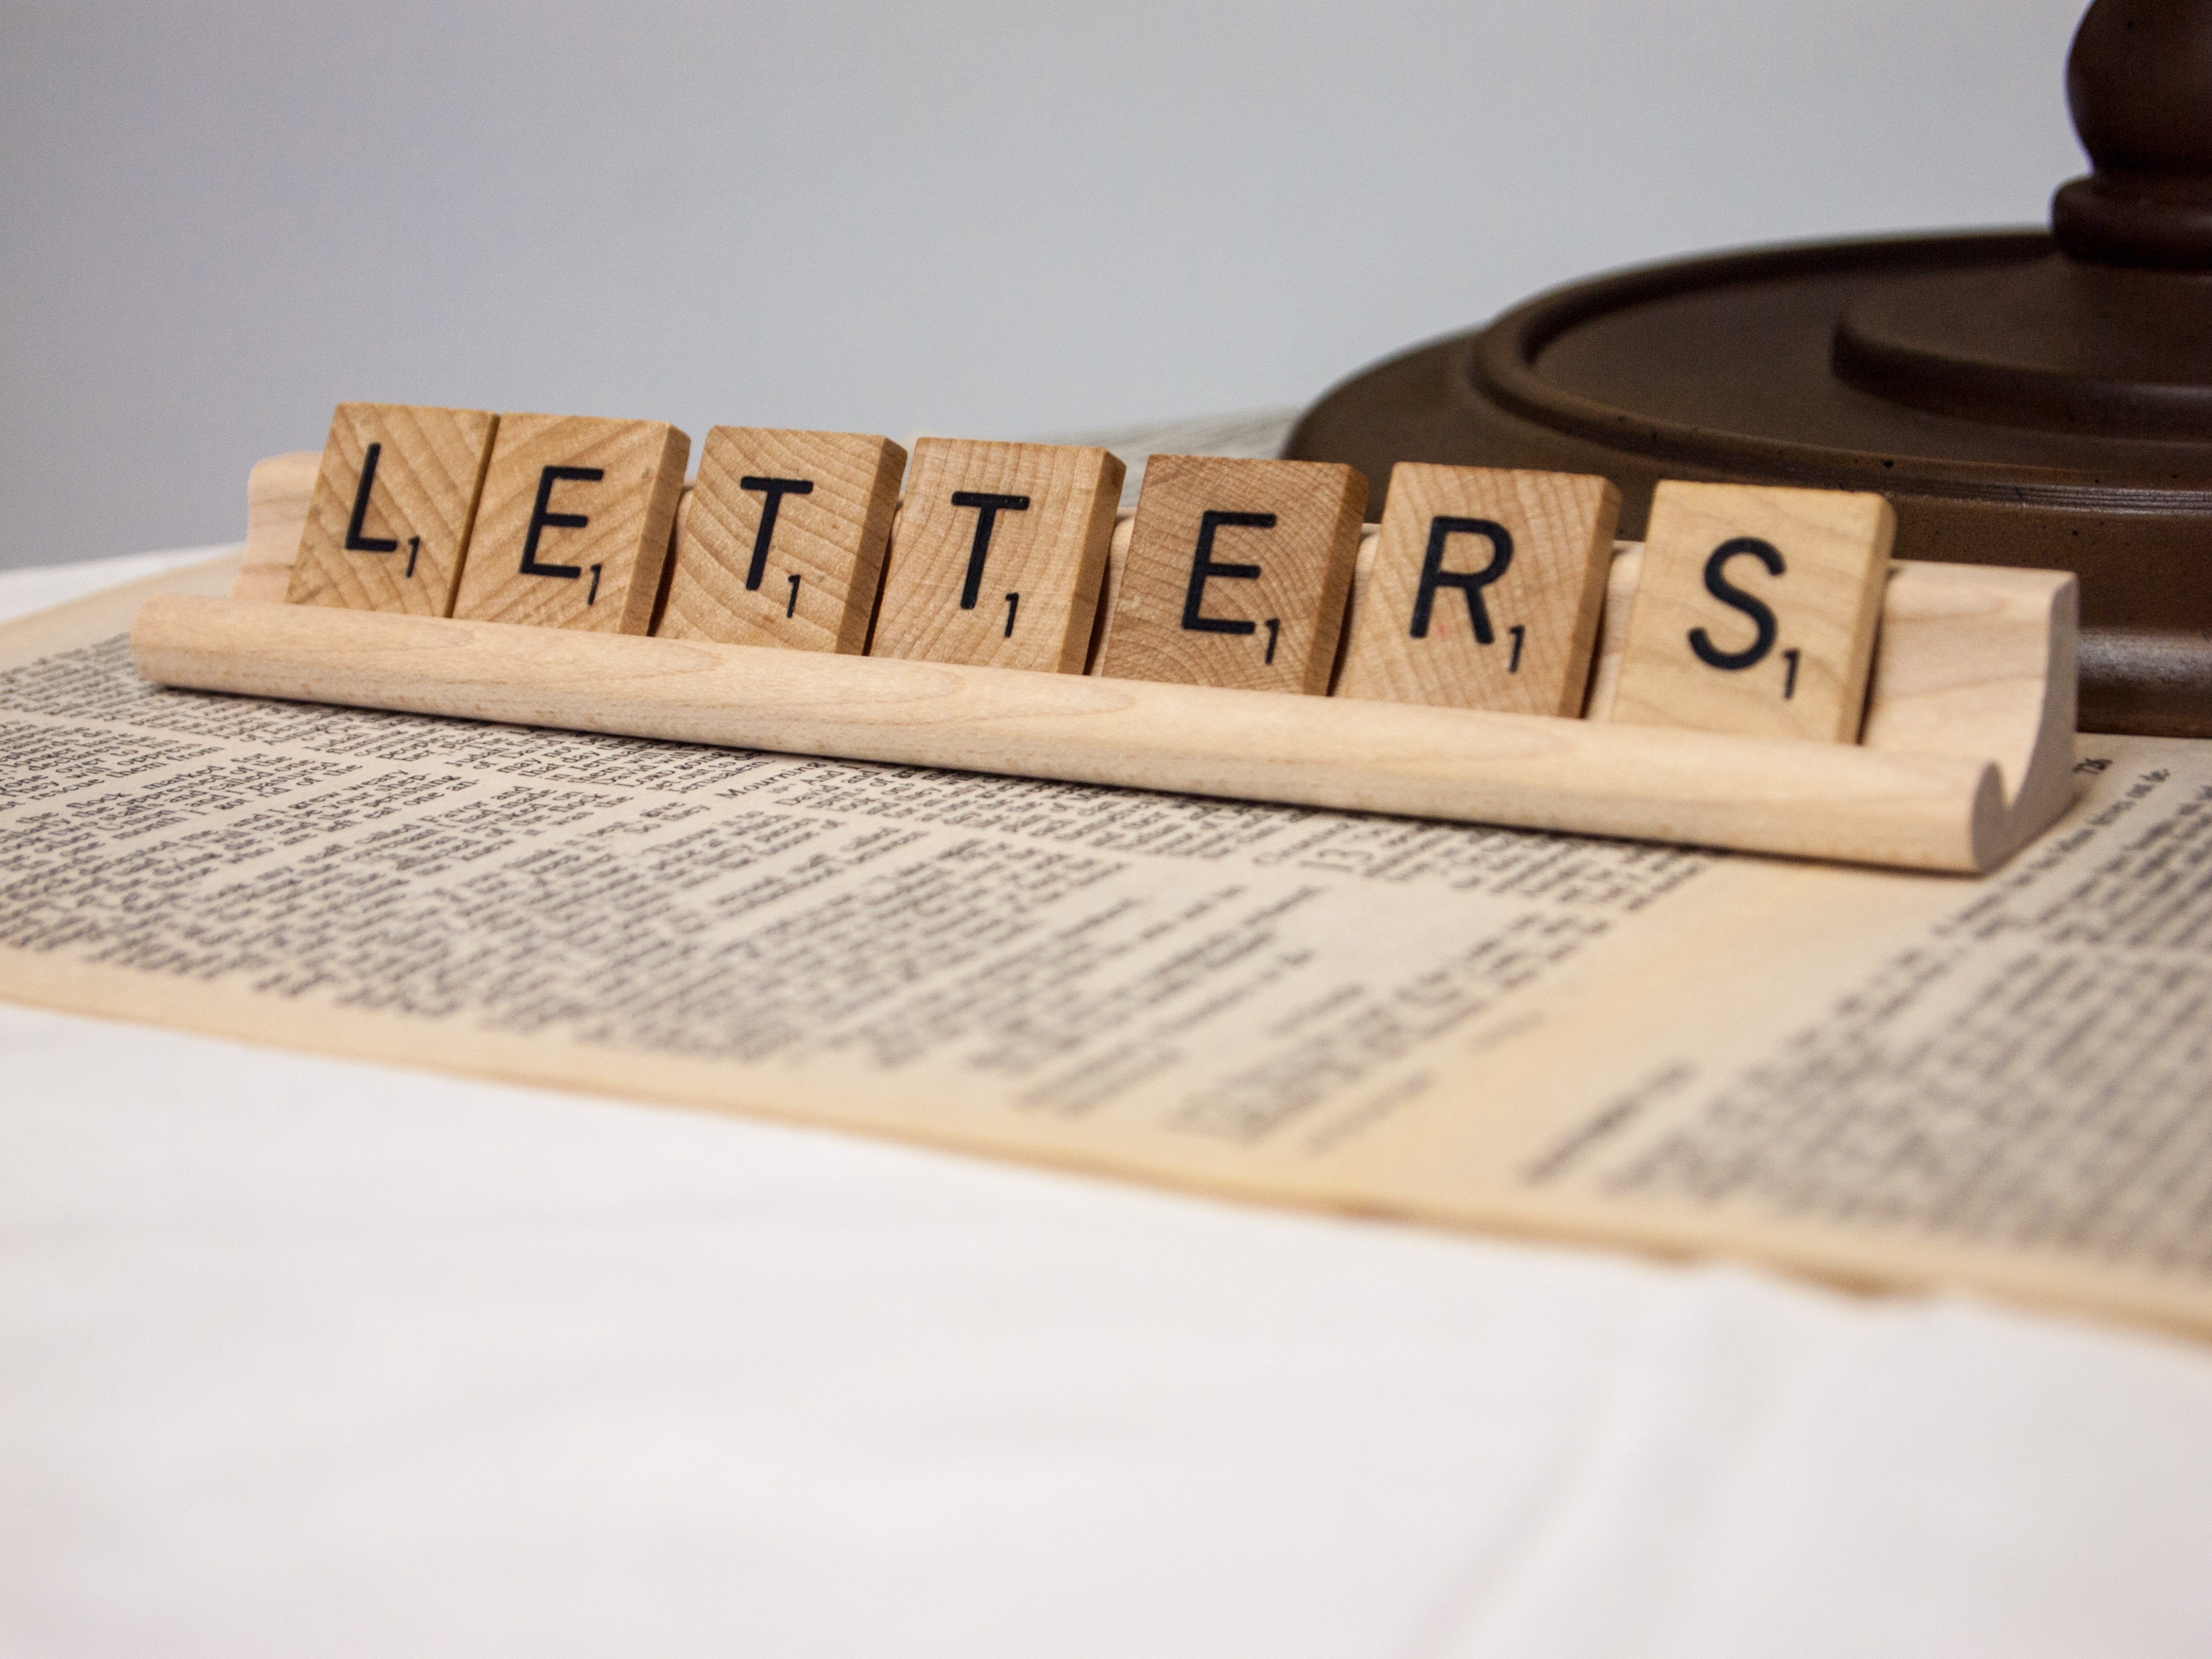
writing, word, wood, number, sign, letter, alphabet, typography, communication, set, furniture, paper, scrabble, brand, font, type, art, text, tiles, message, letters, calligraphy, character, shape, abc, lettering, typographic